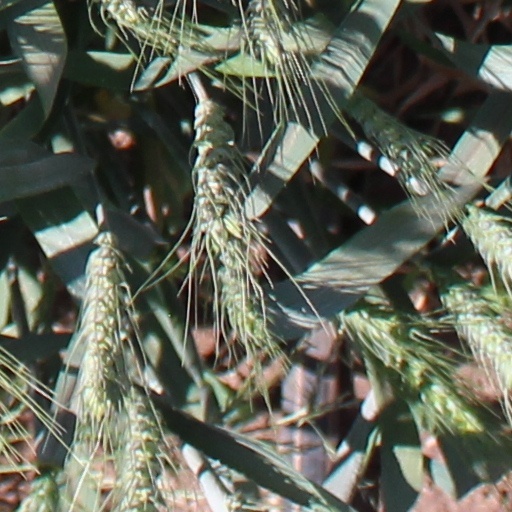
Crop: wheat